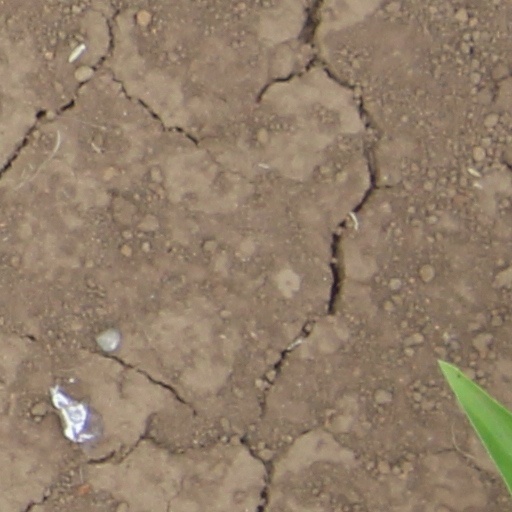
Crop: wheat